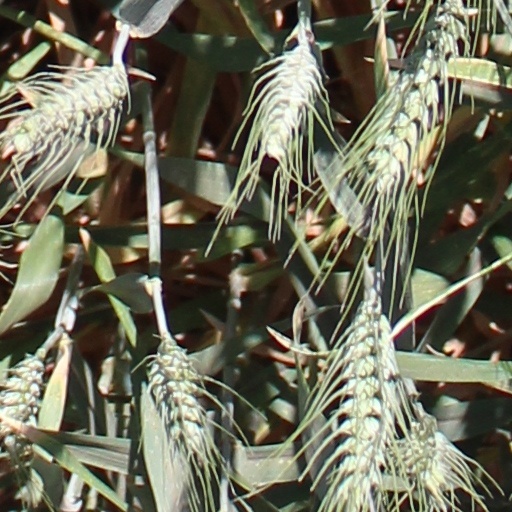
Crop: wheat